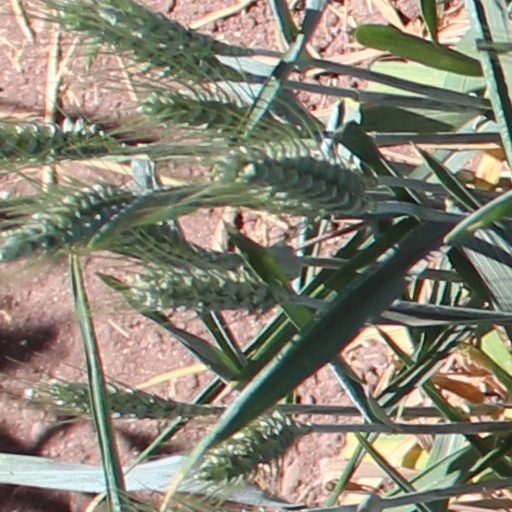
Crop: wheat